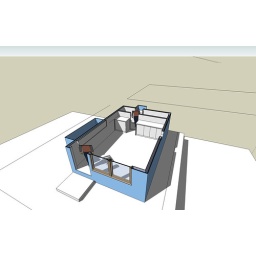
skinny bathroom tucked in behind the kitchen area, storage area visible on south wall (to the left)